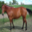
Label: horse